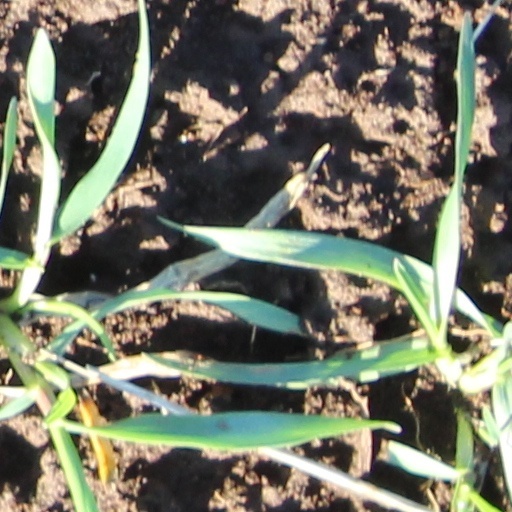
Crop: wheat